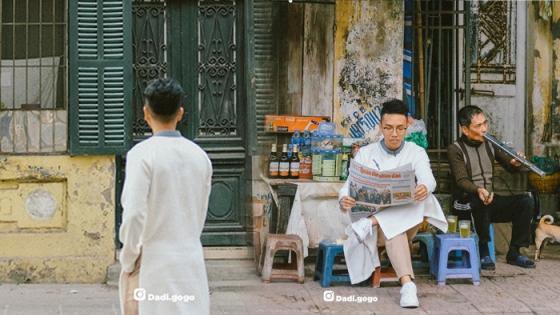
có một người đàn ông đang hút thuốc lào ở trên phố